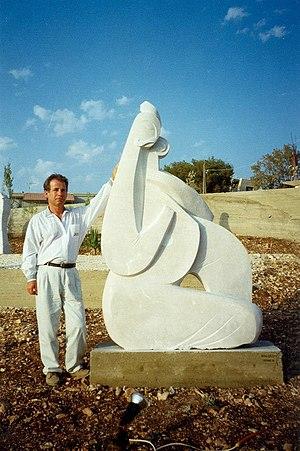
Sculpteur Michael Petrovitch Gorlovy